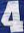
Number: 4